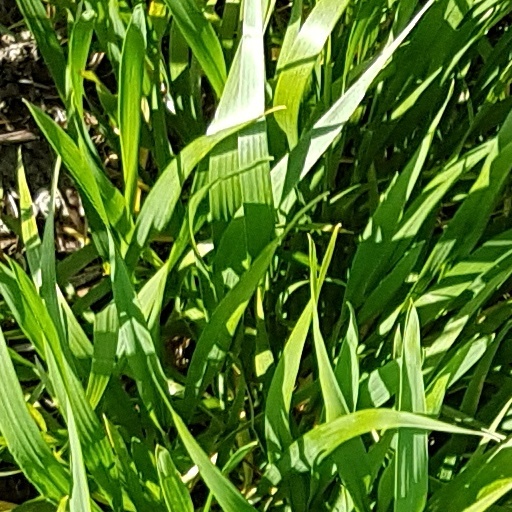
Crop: wheat